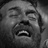
Emotion: happy